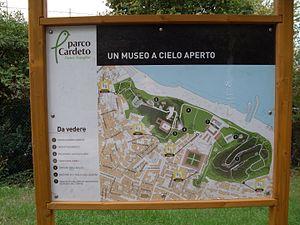
Ancône est une ville d'environ 101 100 habitants, capitale des Marches et chef-lieu de la province d'Ancône en Italie.